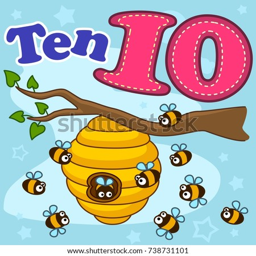
a cartoon illustration for children with figures of bees that fly near the beehive .